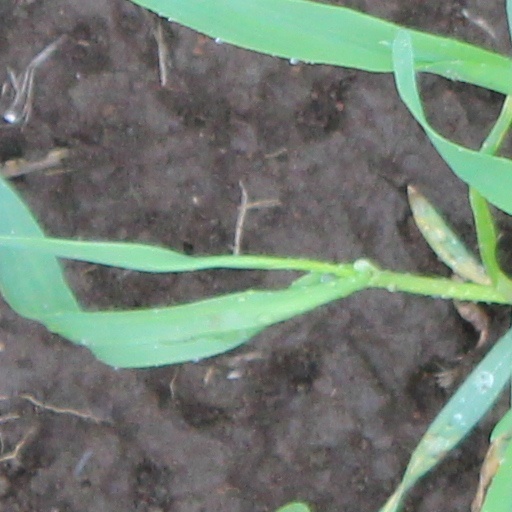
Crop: wheat